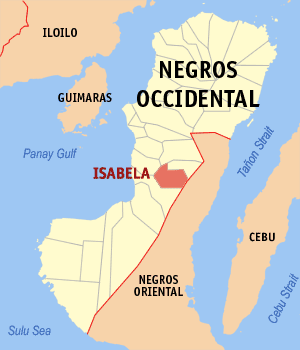
Isabela est une localité de la province du Negros occidental, aux Philippines. En 2015, elle compte 62 146 habitants.